Mesoamerican literature

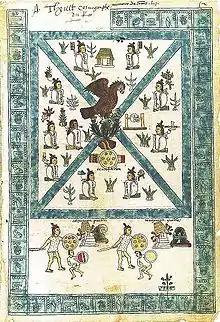
Founding of Tenochtitlan, Codex Mendoza

Most codices date from the colonial era, with only a few surviving from the prehispanic era (the Conquistador invaders burned many original texts). A number of Precolumbian codices written on "amate" paper with gesso coating remain today.